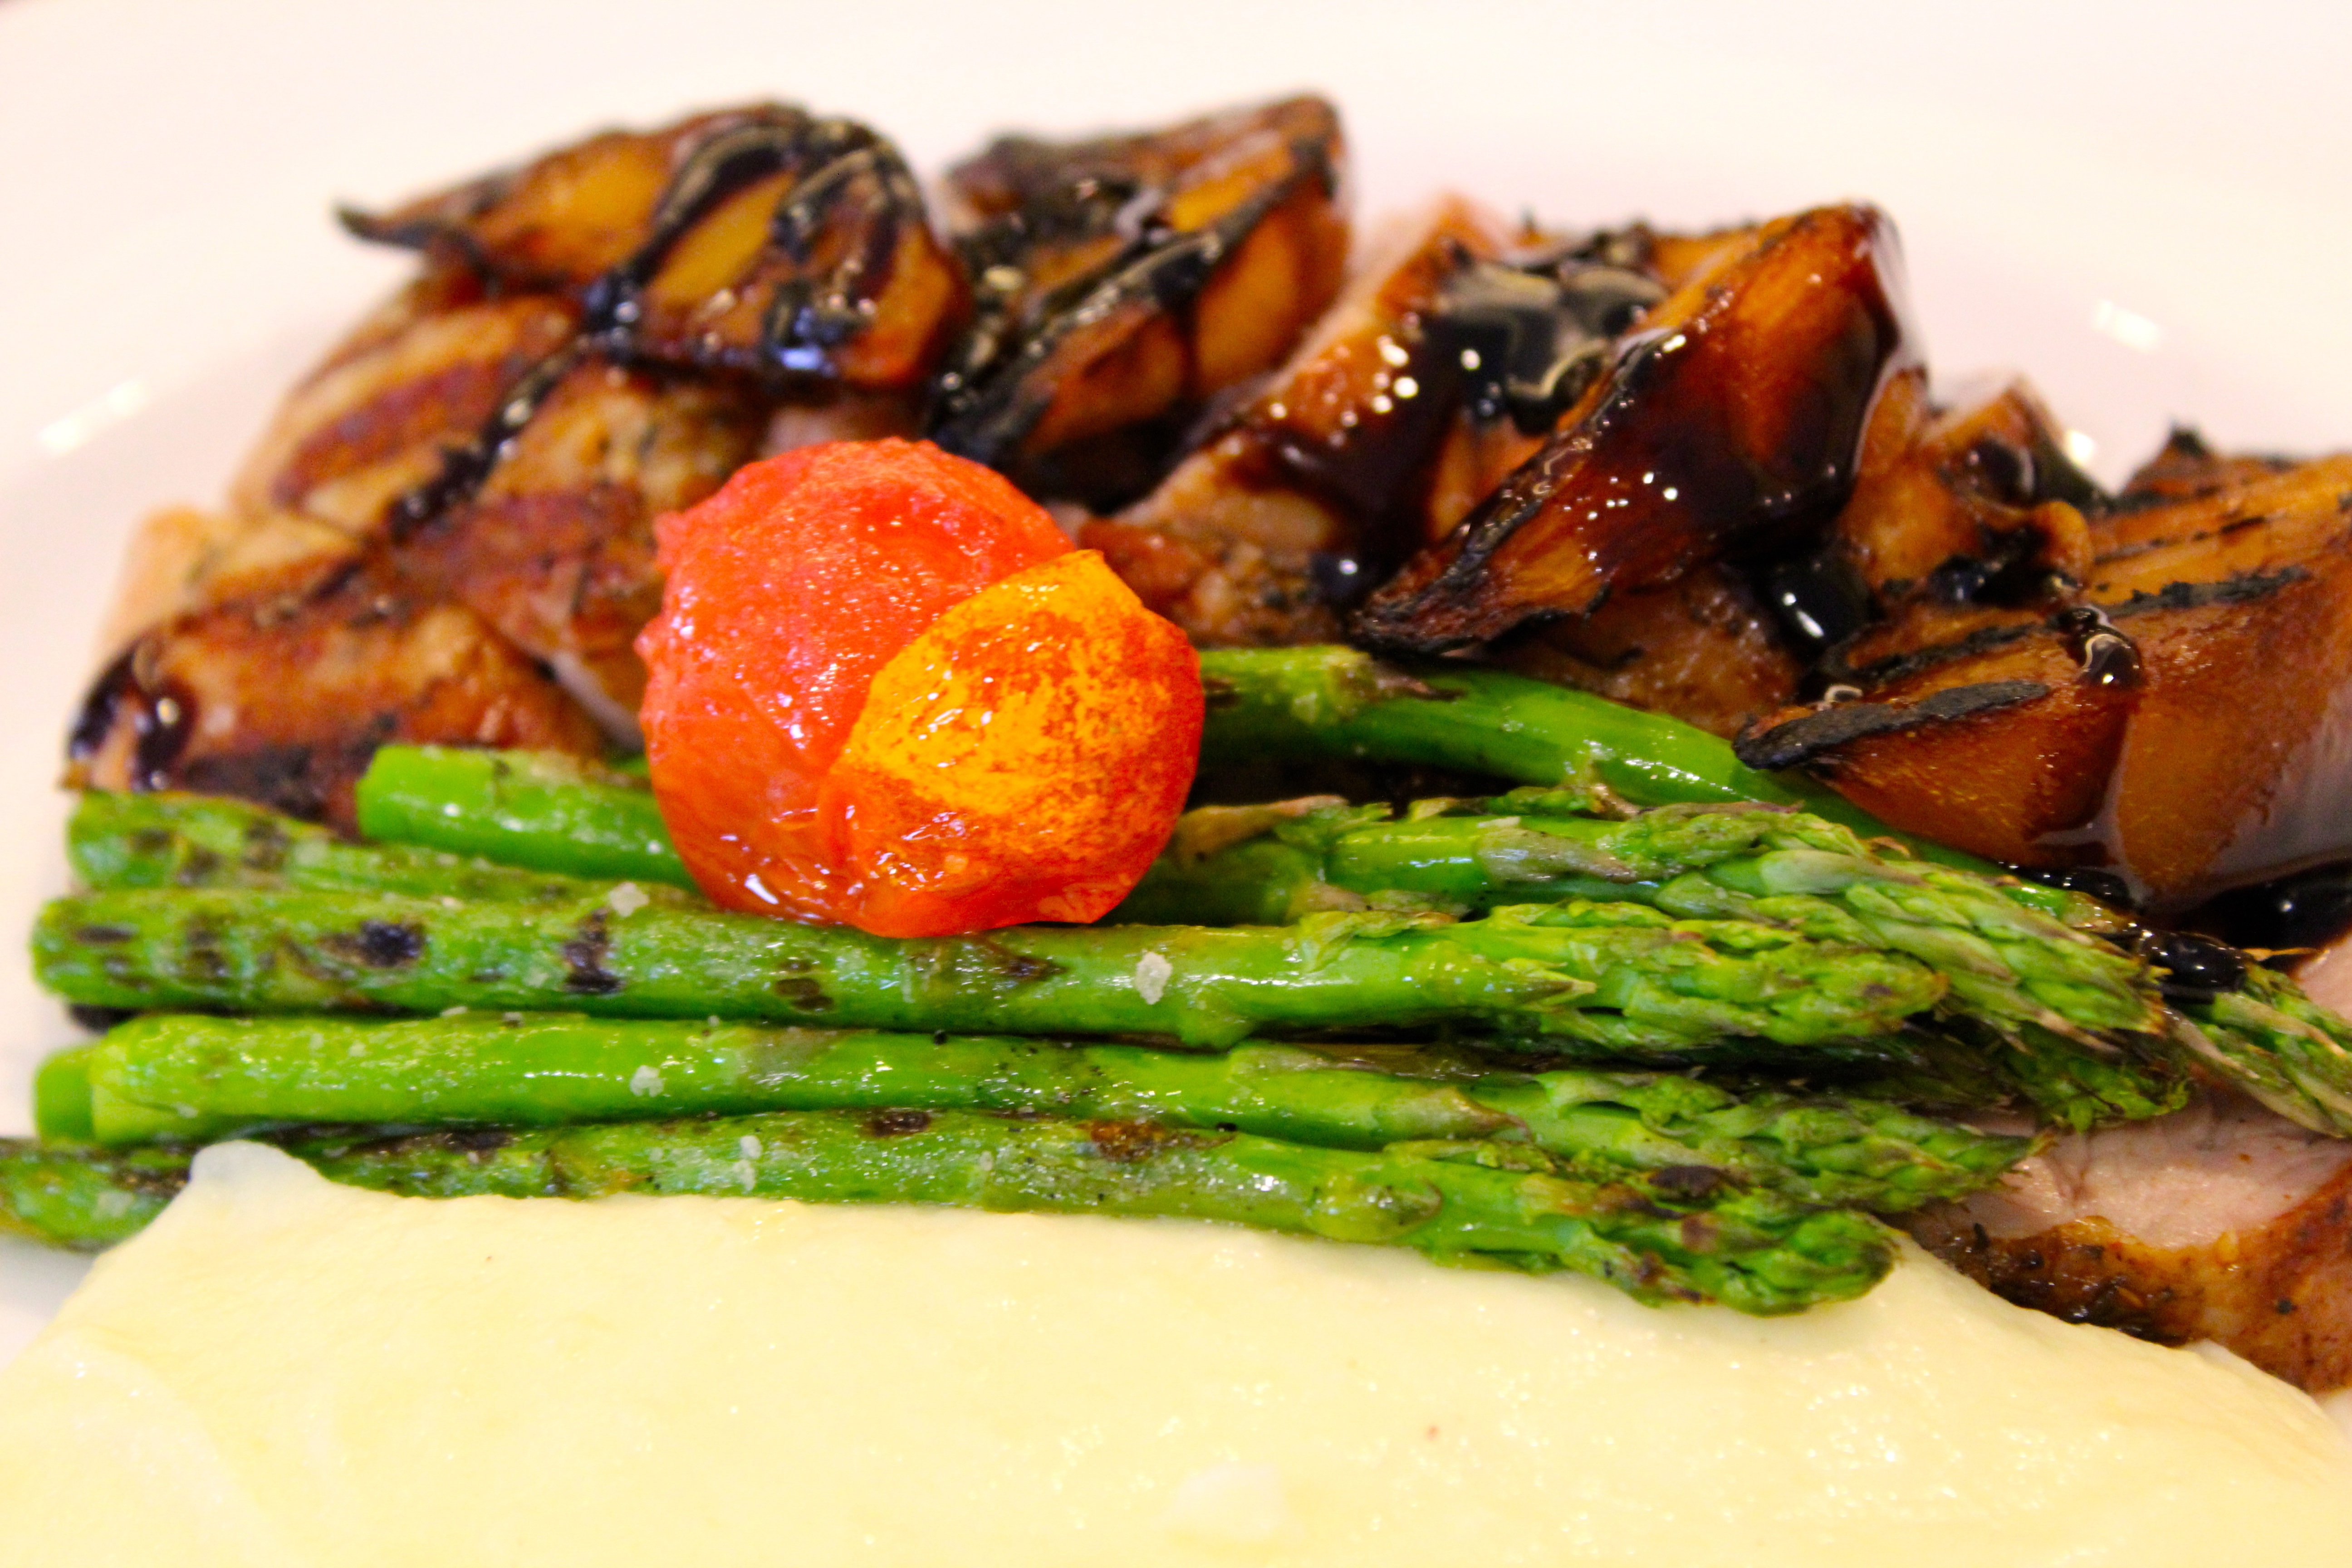
restaurant, dish, meal, food, produce, vegetable, meat, cuisine, vegetarian food, asparagus